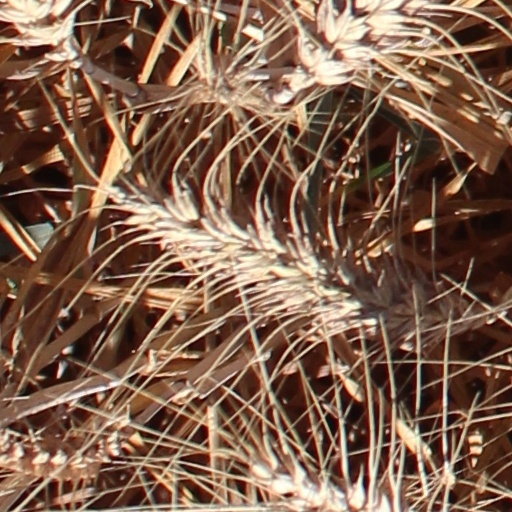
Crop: wheat